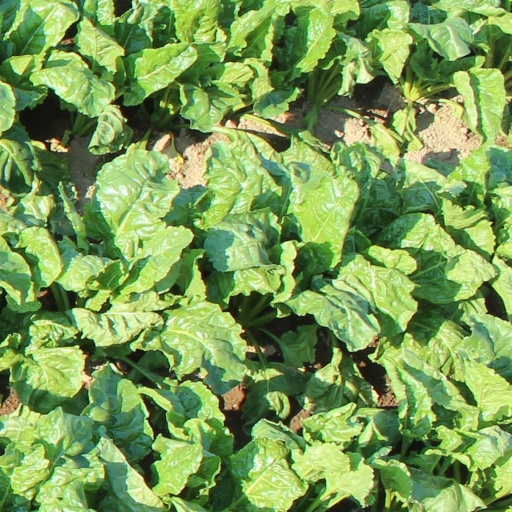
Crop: sugar beet